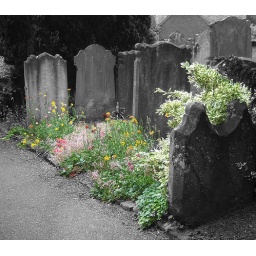
Toned down the house in the background and trimmed back some of the plants against that wall to clean the line of the gravestone.